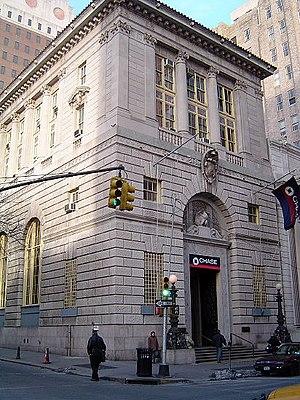
La Brooklyn Trust Company était une banque de New York. Son siège est un bâtiment historique de Brooklyn, construit en 1916.